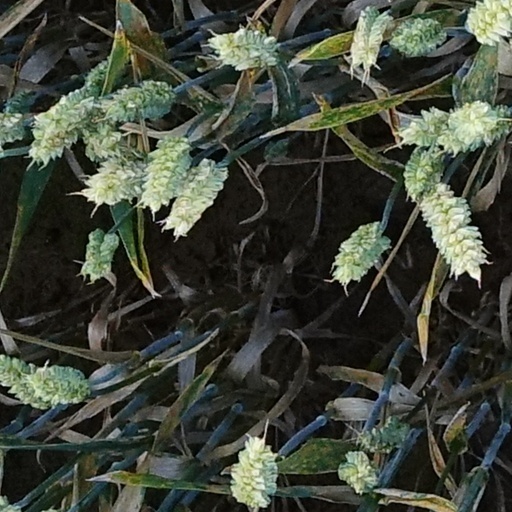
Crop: wheat